Trams in Kimberley, Northern Cape

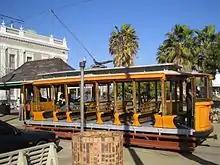
The tram at Market Square in 2007

A heritage tram line opened in 1985, on a line connecting City Hall with the Open Mine Museum, located on the De Beers Consolidated Mining Company premises, passing the "Big Hole" (Kimberley Mine) along the way. It was designed as an attraction for museum visitors. Service began in October 1985, using a single tram: Open-sided, four-wheel car number 1, built in 1905 for the Kimberley & Alexandersfontein Electric Railway by the John Stephenson Company. It had been converted into "tower car" (overhead wire maintenance car) No. 4 in the mid-1920s, and was reconverted into a passenger car in 1983–1985, for use on the heritage tramway. The line is entirely single-track and includes street running along Church Street and roadside running along the old Pniel Road and North Circular Road.